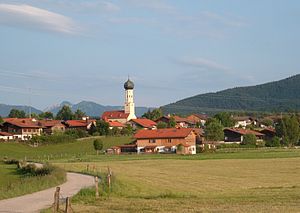
Waakirchen
Waakirchen er en kommune i Landkreis Miesbach i Regierungsbezirk Oberbayern i den tyske delstat Bayern.